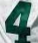
Number: 4